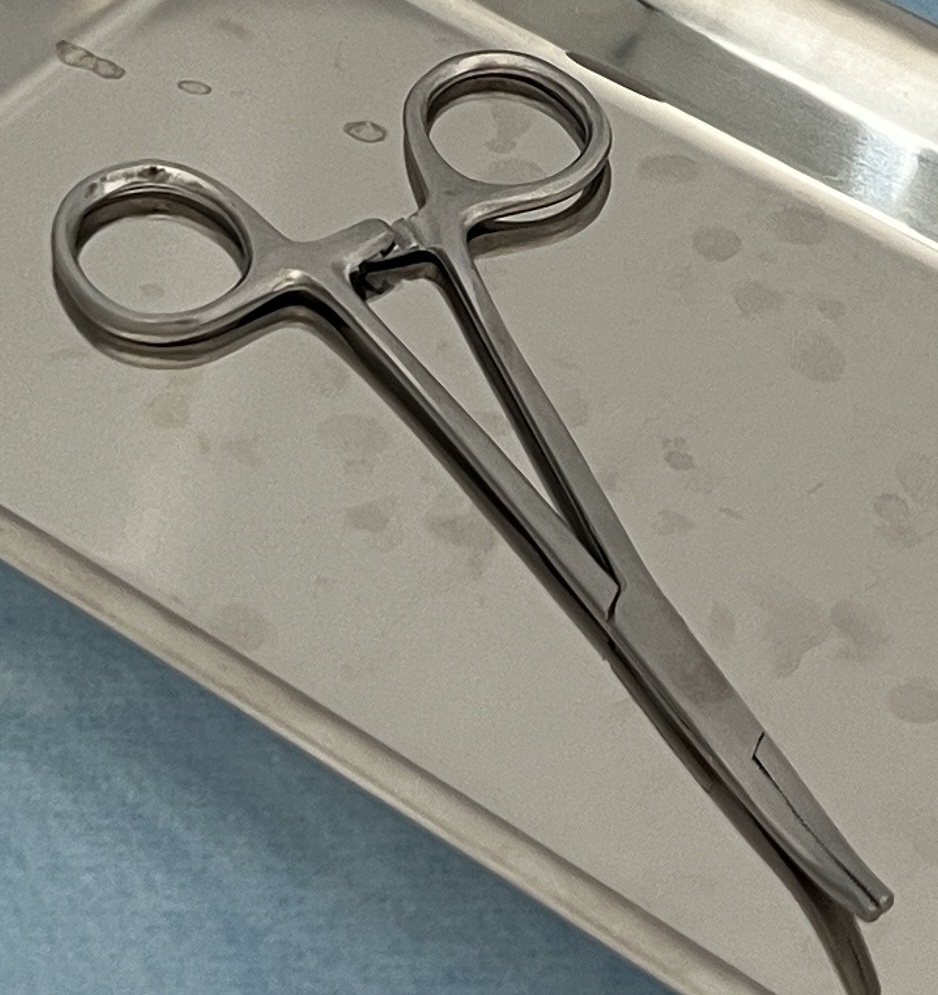
Hinged instrument state: closed